Sacramento, California

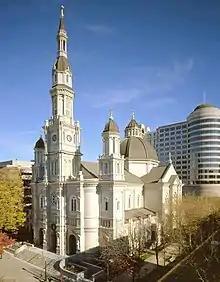
Cathedral of the Blessed Sacrament, the seat of the Diocese of Sacramento

Sacramento has a hot-summer Mediterranean climate (Köppen "Csa"), characterized by hot, long, dry summers and cool winters with a decent amount of rainfall. Most of the annual precipitation generally occurs from November to April, though there may be a day or two of light rainfall in May or October. The normal annual mean temperature is , with the monthly daily average temperature ranging from in December to in July. Summer heat is sometimes moderated by a sea breeze known as the "delta breeze" which comes through the Sacramento–San Joaquin River Delta from the San Francisco Bay, and temperatures cool down sharply at night.